Dimitrios Rallis

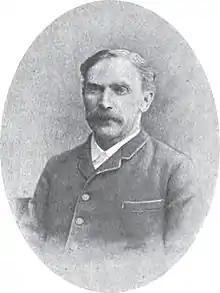

Dimitrios Rallis (Greek: Δημήτριος Ράλλης; 1844–1921) was a Greek politician, founder and leader of the Neohellenic or "Third Party".